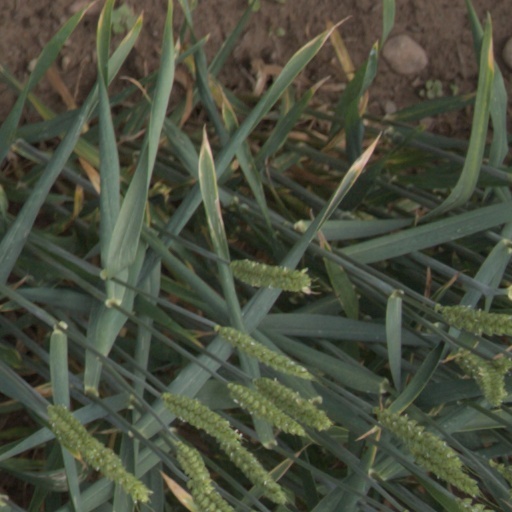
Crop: wheat